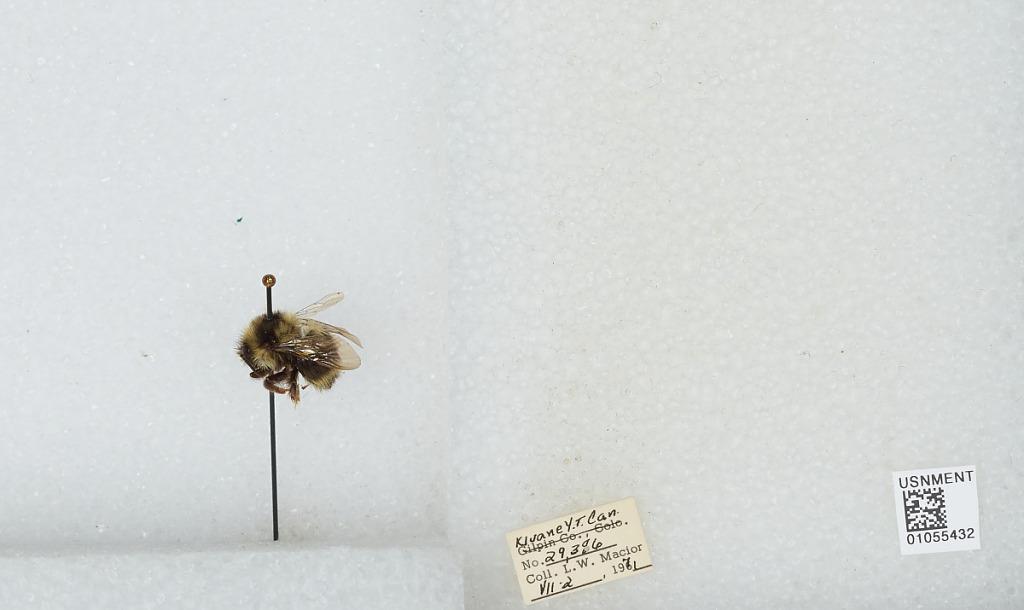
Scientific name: Bombus bifarius nearcticus
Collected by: L. Macior
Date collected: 1971-7-2
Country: Canada
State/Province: Yukon Territory
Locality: Kluane
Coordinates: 60.75, -139.5